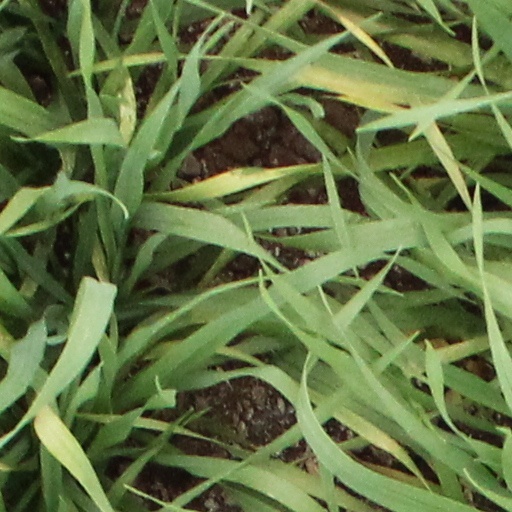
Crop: wheat